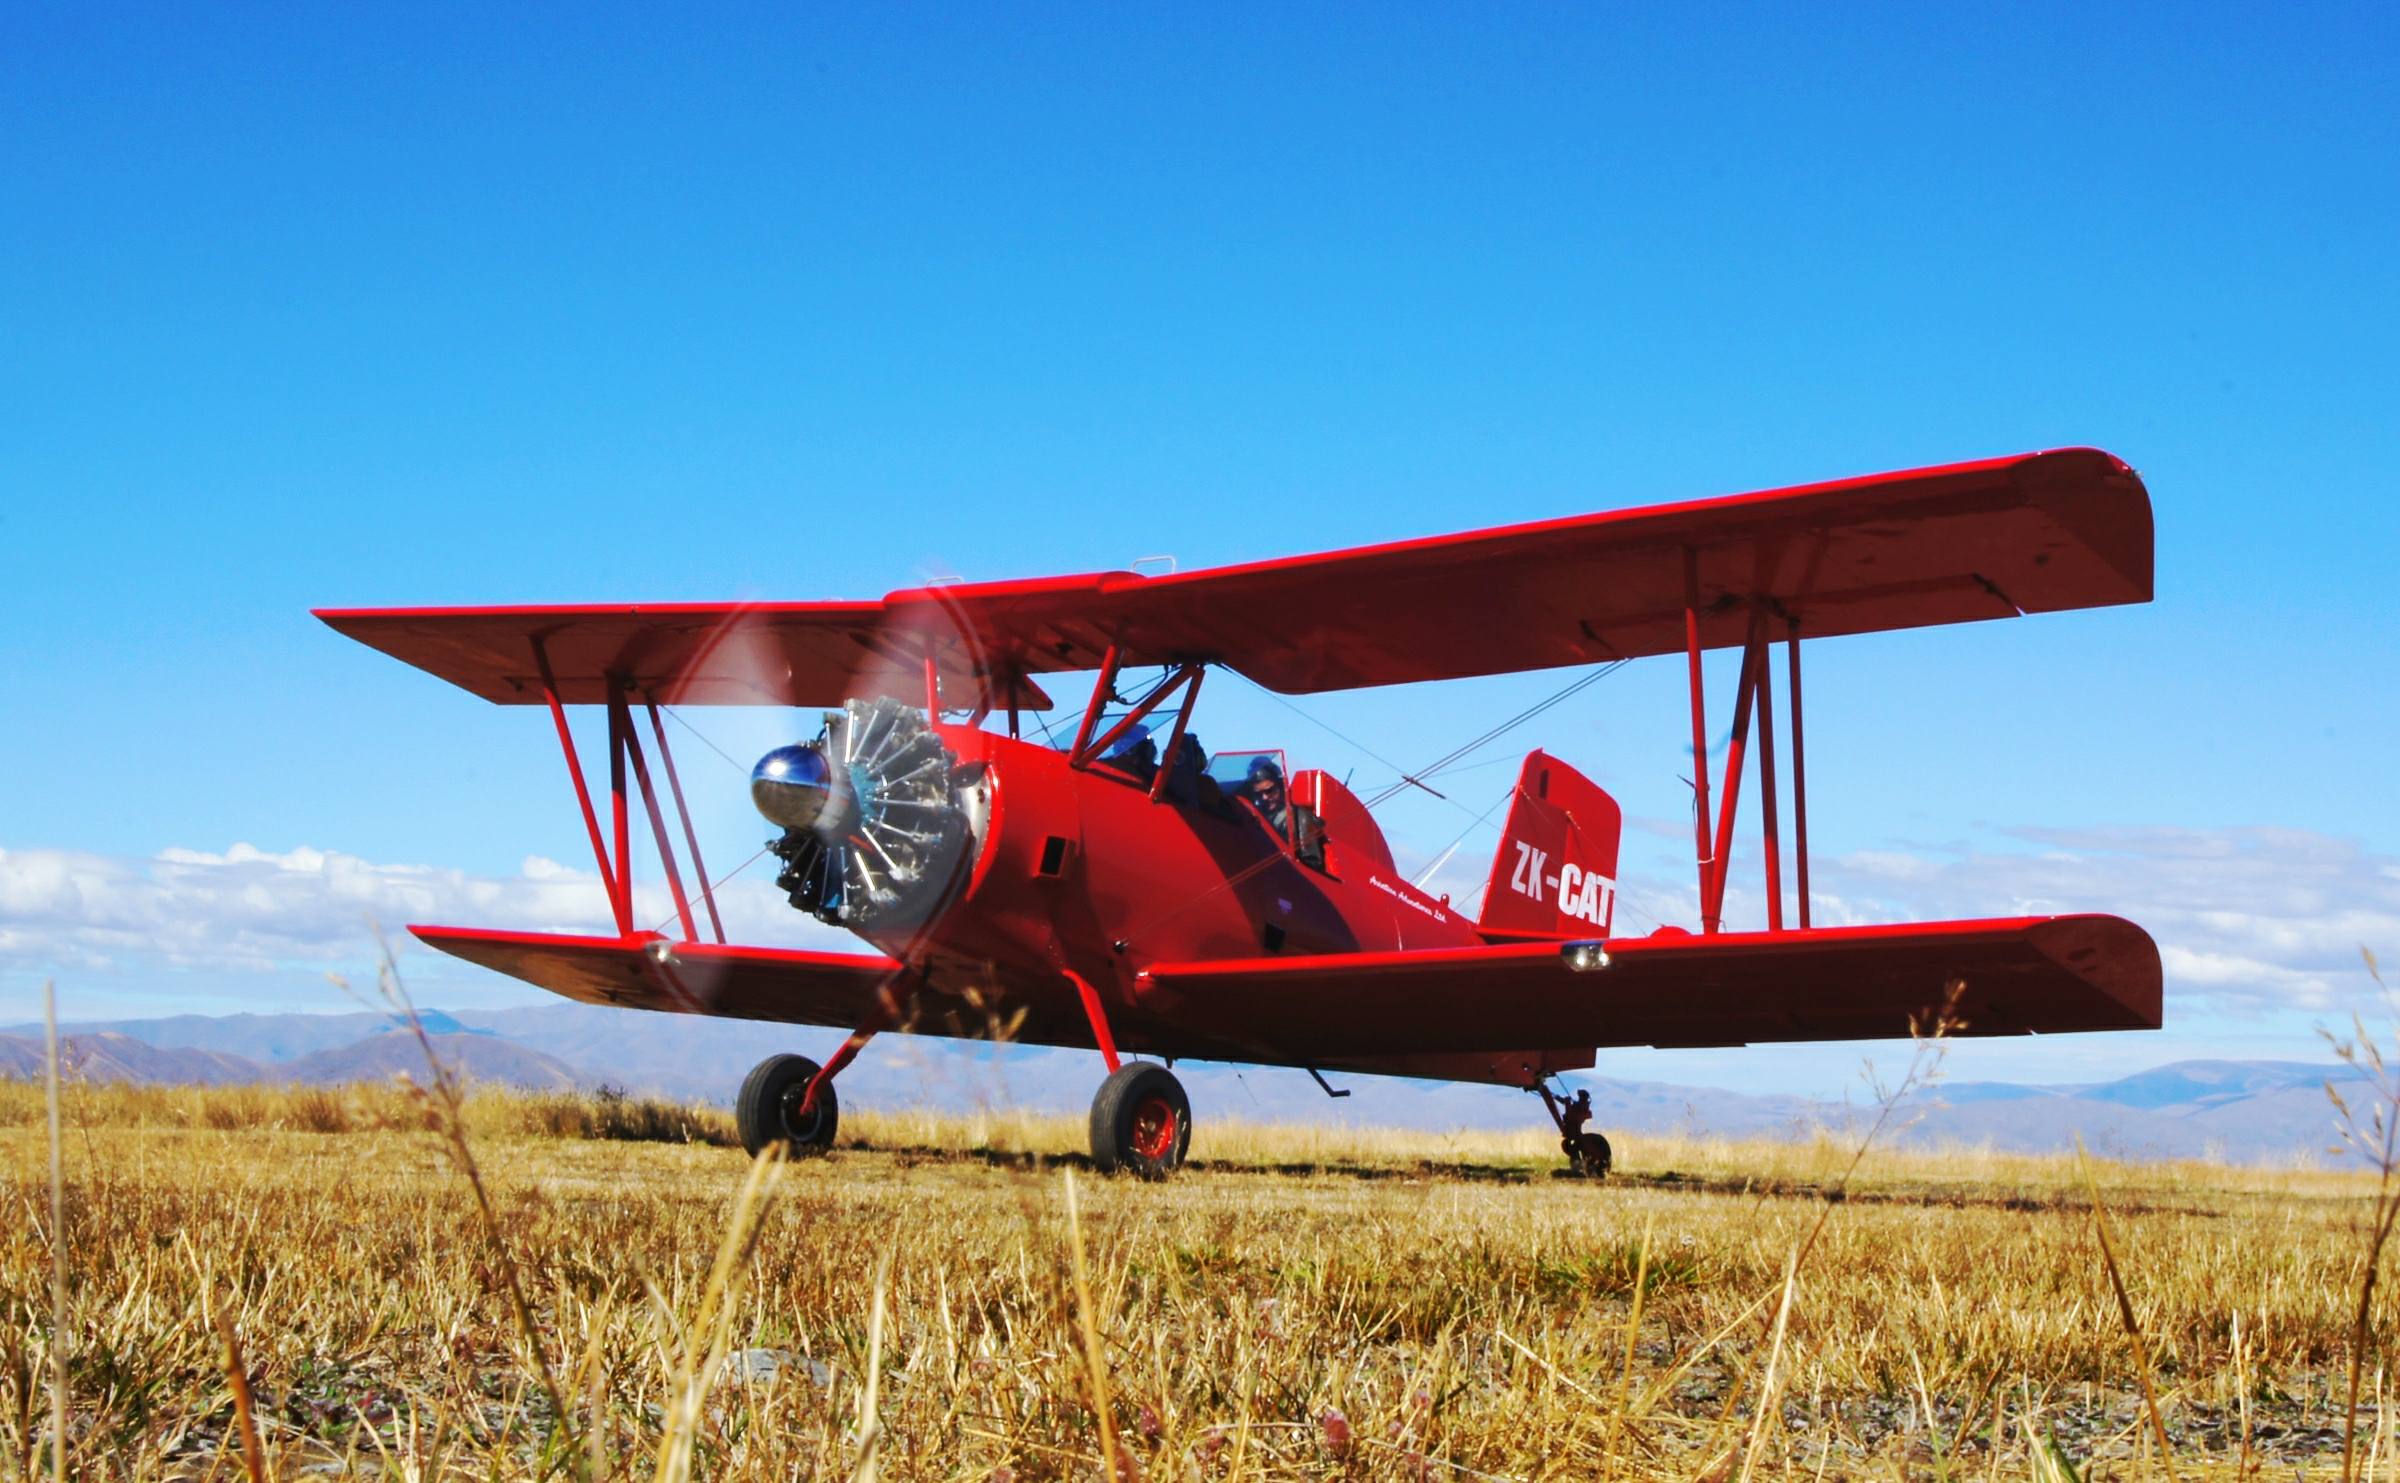
airplane, aircraft, vehicle, aviation, flight, biplane, sonydslra580, tamron18270mmpzd, grumman, redbiplane, biplaneflightstwizel, flights, light aircraft, monoplane, atmosphere of earth, ultralight aviation, antonov an 2